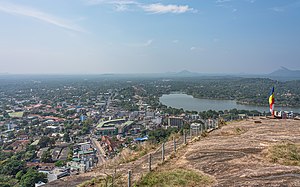
Kurunegala
Kurunegala er en by i det centrale Sri Lanka med et indbyggertal på cirka 30.000. Byen er hovedstad i distriktet af samme navn. Kurunegala ligger 42 km fra Kandy og 94 km fra Colombo. Majoriteten af Kurunegalas befolkning er singalesisk, og den meste udbredte religion i Kurunegala er buddhisme.